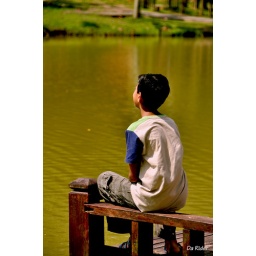
A boy by the lake